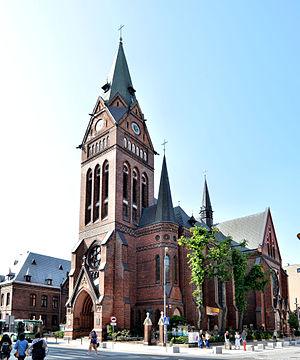
Le quartier Centrum est un quartier de Szczecin, situé dans le Śródmieście arrondissement. Il est composé du centre de la ville. Sa population est de 17 497, et sa superficie est de 1 km². Centrum signifie en polonais: «mitan», «milieu» et dans ce cas-ci «centre-ville». Le quartier est créé en 1990. Le quartier de Centrum comprend le siège du gouvernement municipal.